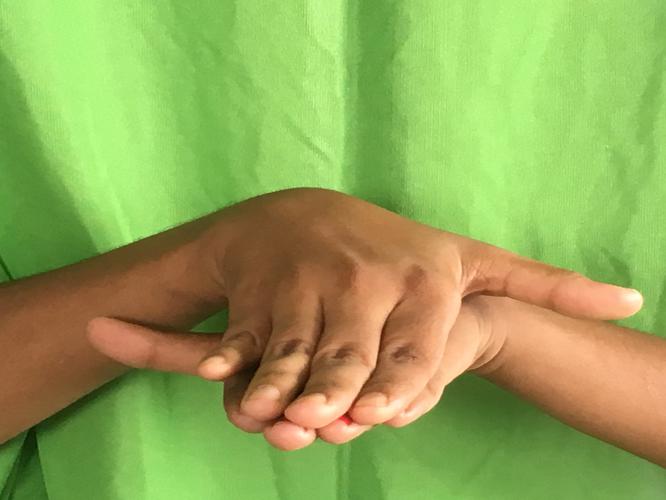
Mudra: Matsya
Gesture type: double_hand